Memorial Hall (Dedham, Massachusetts)

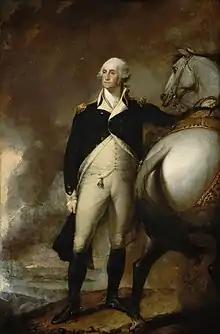
A copy of Gilbert Stuart's painting of George Washington hung in Memorial Hall.

Memorial Hall served as both the town hall of Dedham, Massachusetts from 1868 until 1962 and as the Town's monument to the soldiers from the town who died in the Civil War.